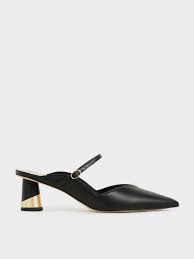
Label: Clog